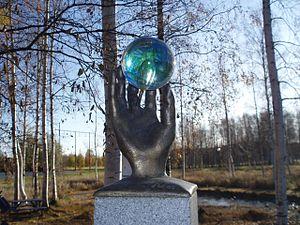
Le système solaire suédois est une représentation du système solaire exploitant la position relative de lieux de la capitale et d'autres villes de Suède : le Soleil est représenté par le Ericsson Globe dans le Sud de Stockholm ; les planètes telluriques sont également situées à Stockholm. En revanche, les planètes gazeuses ont été placées le long de la mer Baltique, vers le nord. L'échelle de ce système solaire miniature est le 20 millionième. La distance entre les bâtiments les plus éloignés est d'environ 1 325 km.